Penicuik House

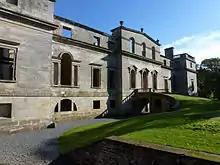
Penicuik House, 2014

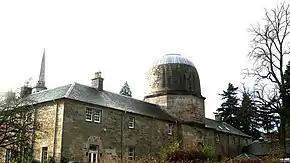
Penicuik House stable block, with domed dovecote; a replica of Arthur's O'on.

Penicuik House (alternative spellings in use until mid 19th century: "Penycuik", "Pennycuik") survives as the shell of a formerly grand estate house in Penicuik, Midlothian, Scotland. The 18th-century palladian mansion (at ) was built on the site of an earlier house by Sir James Clerk, 3rd Baronet. It was destroyed by fire in 1899 and a major restoration, stabilising the ruin, was completed in 2014 by G Brown Stonemasons.